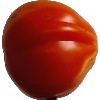
Label: Tomato 1